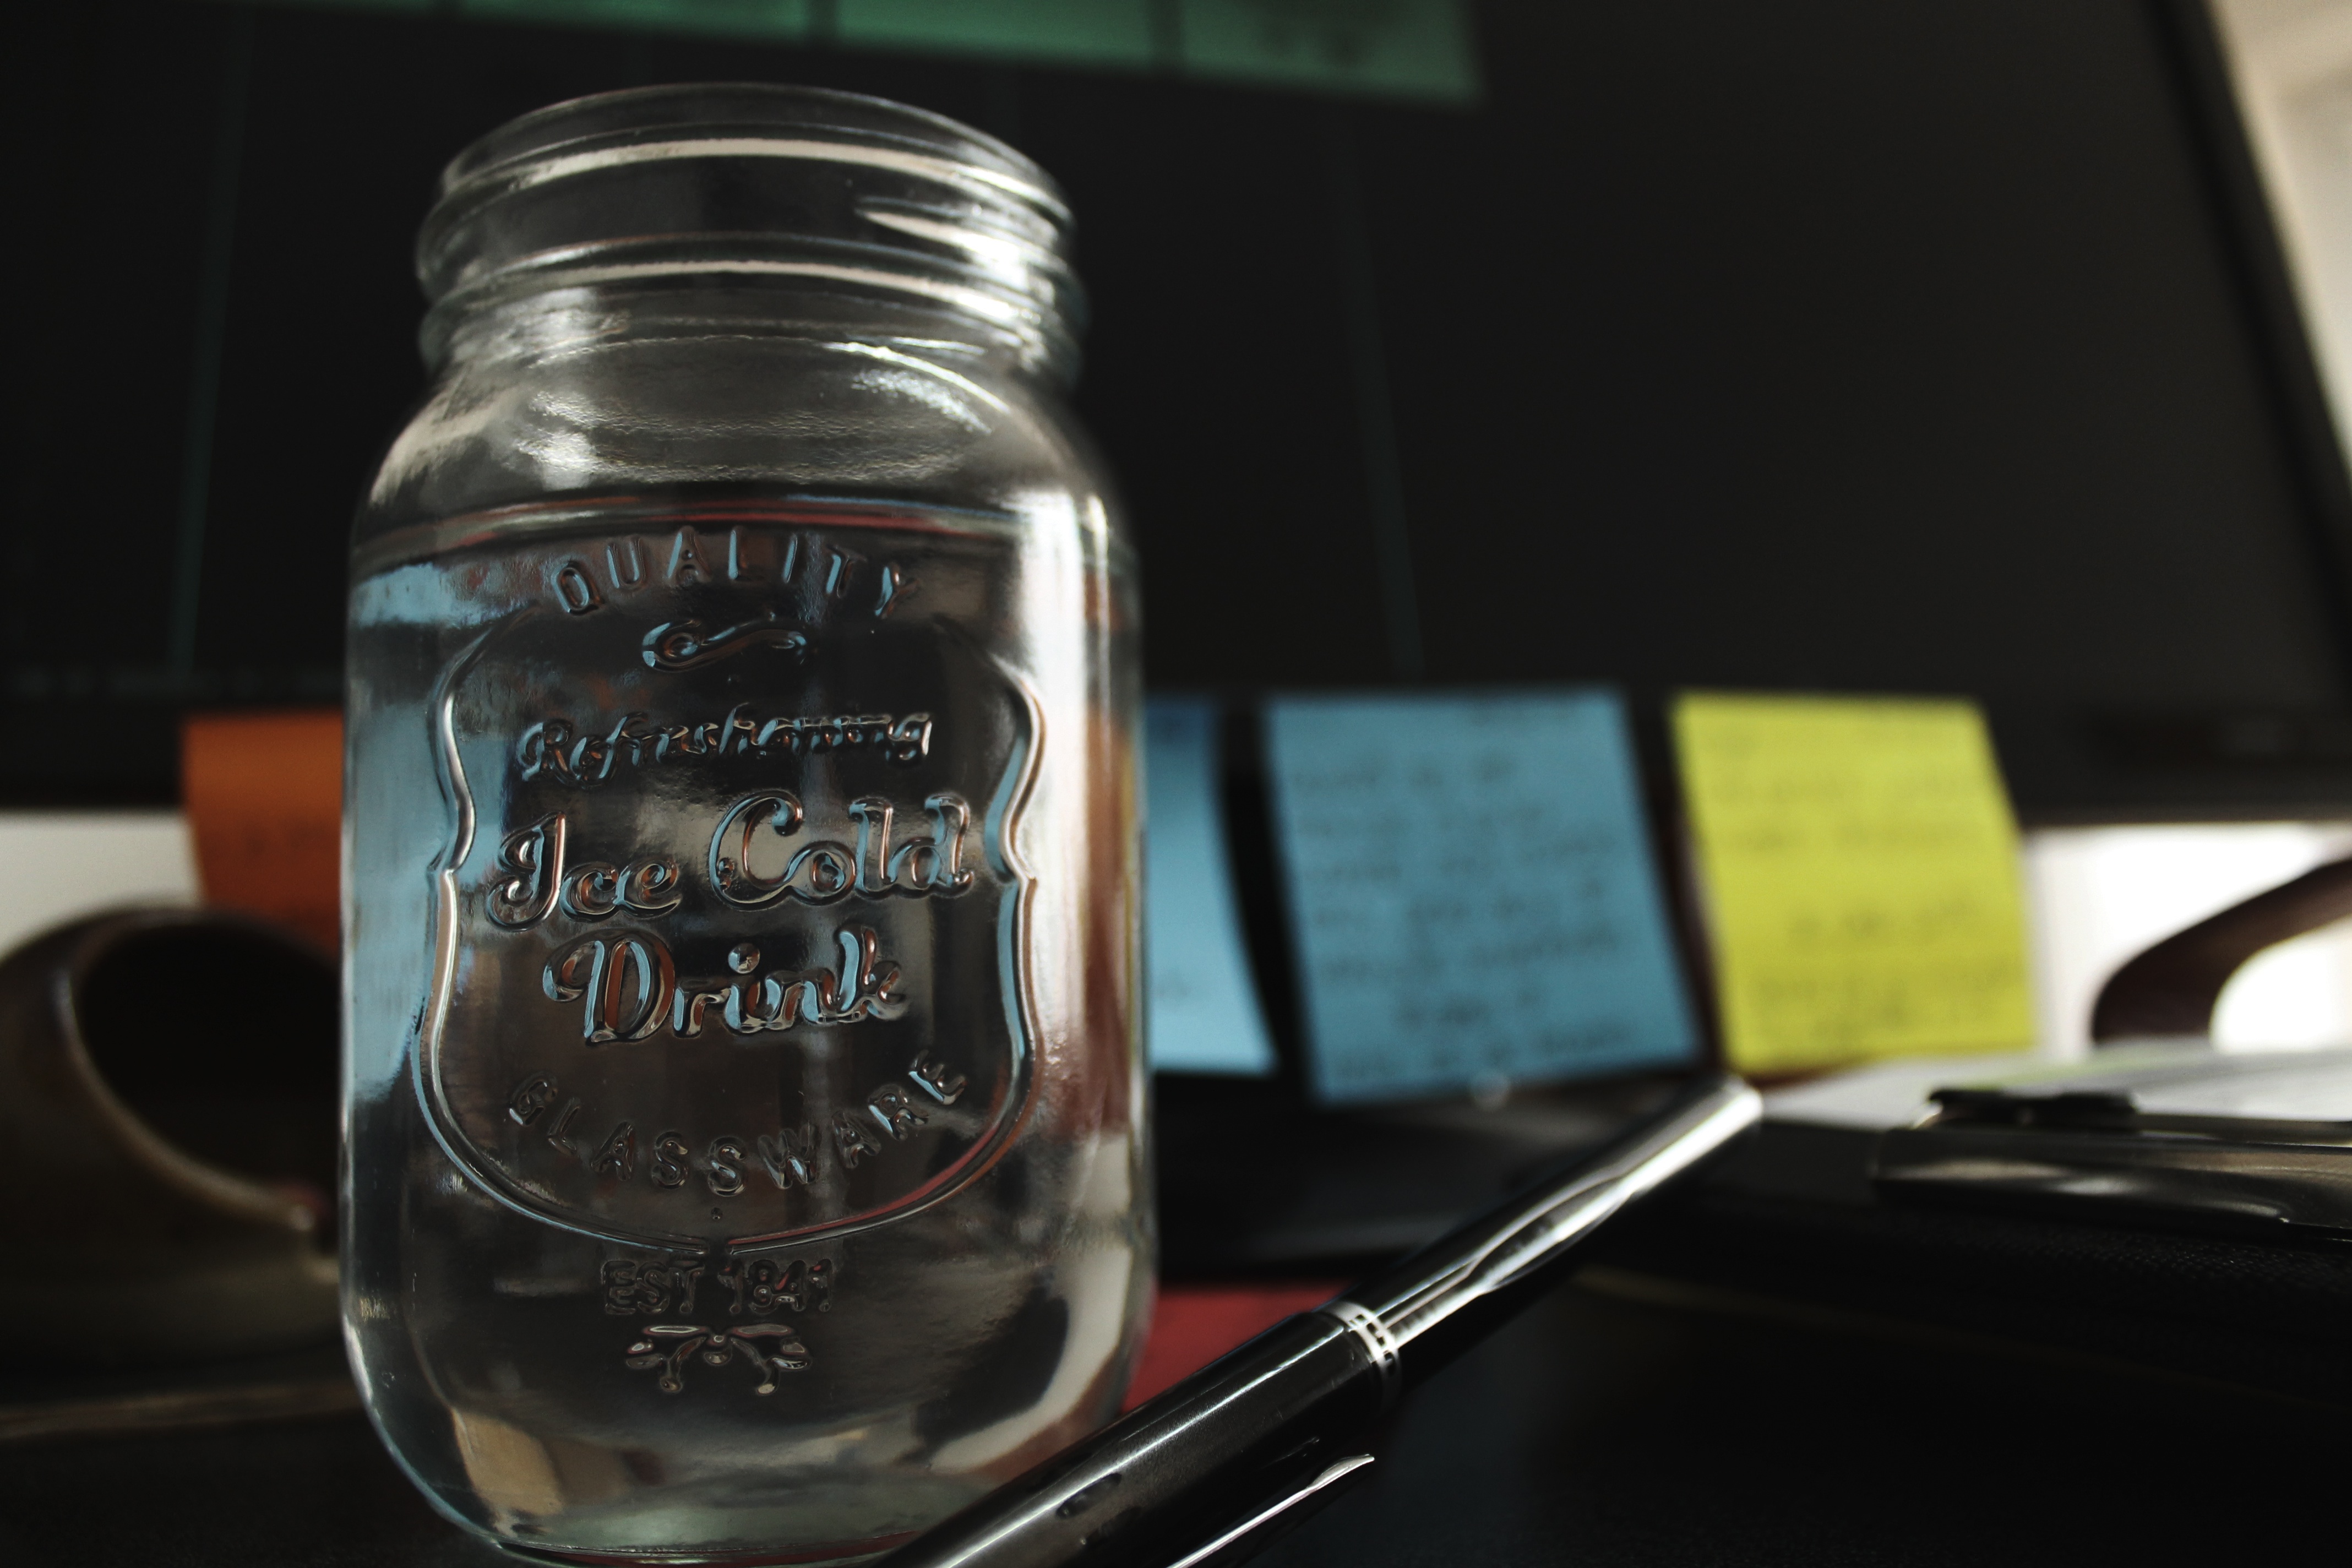
glass, drink, black, lighting, material, liqueur, distilled beverage